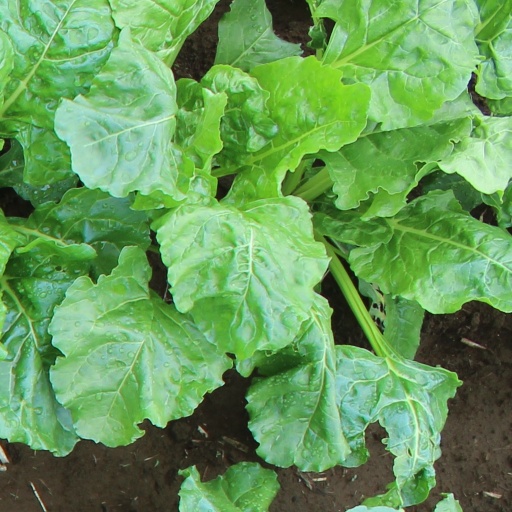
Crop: sugar beet